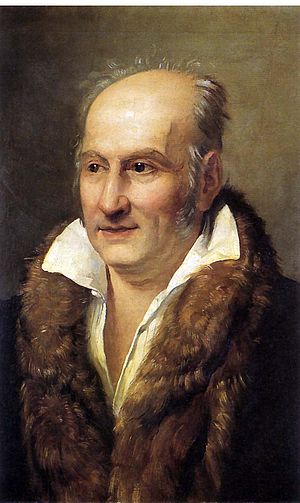
Gian Domenico Romagnosi
Gian Domenico Romagnosi var en italiensk filosof, økonom og jurist